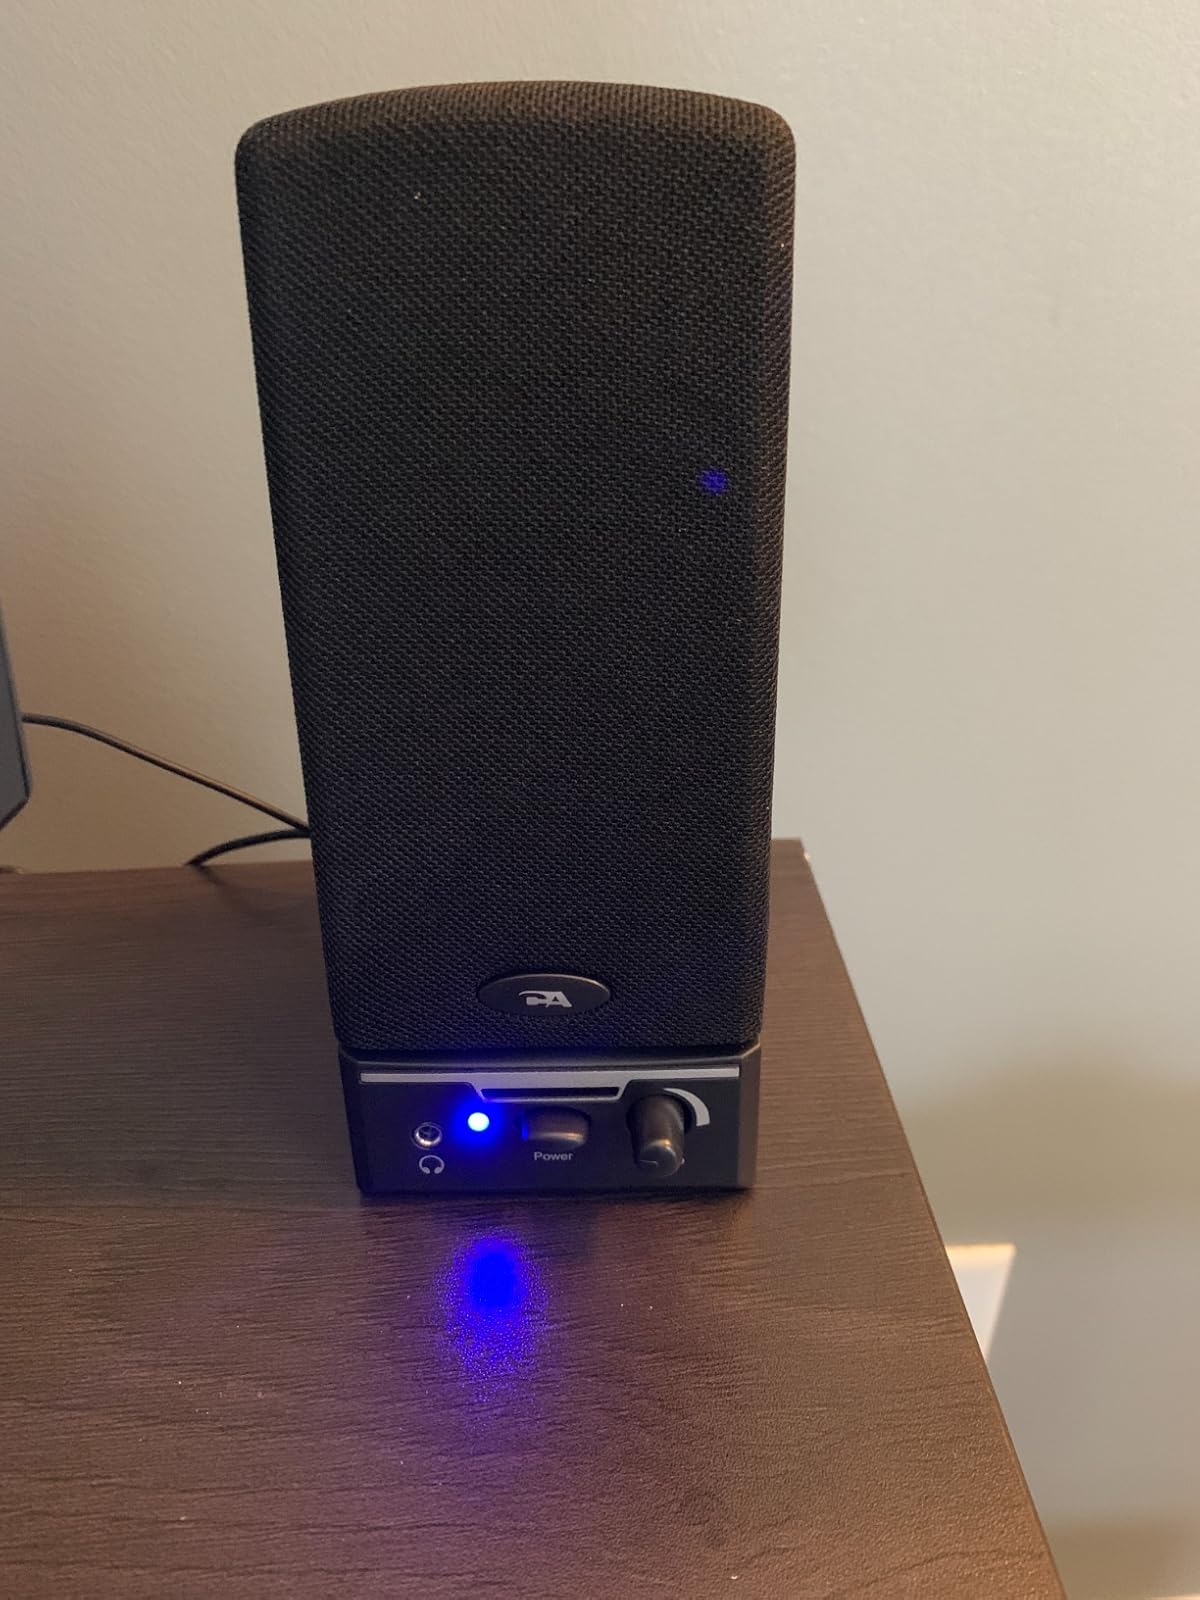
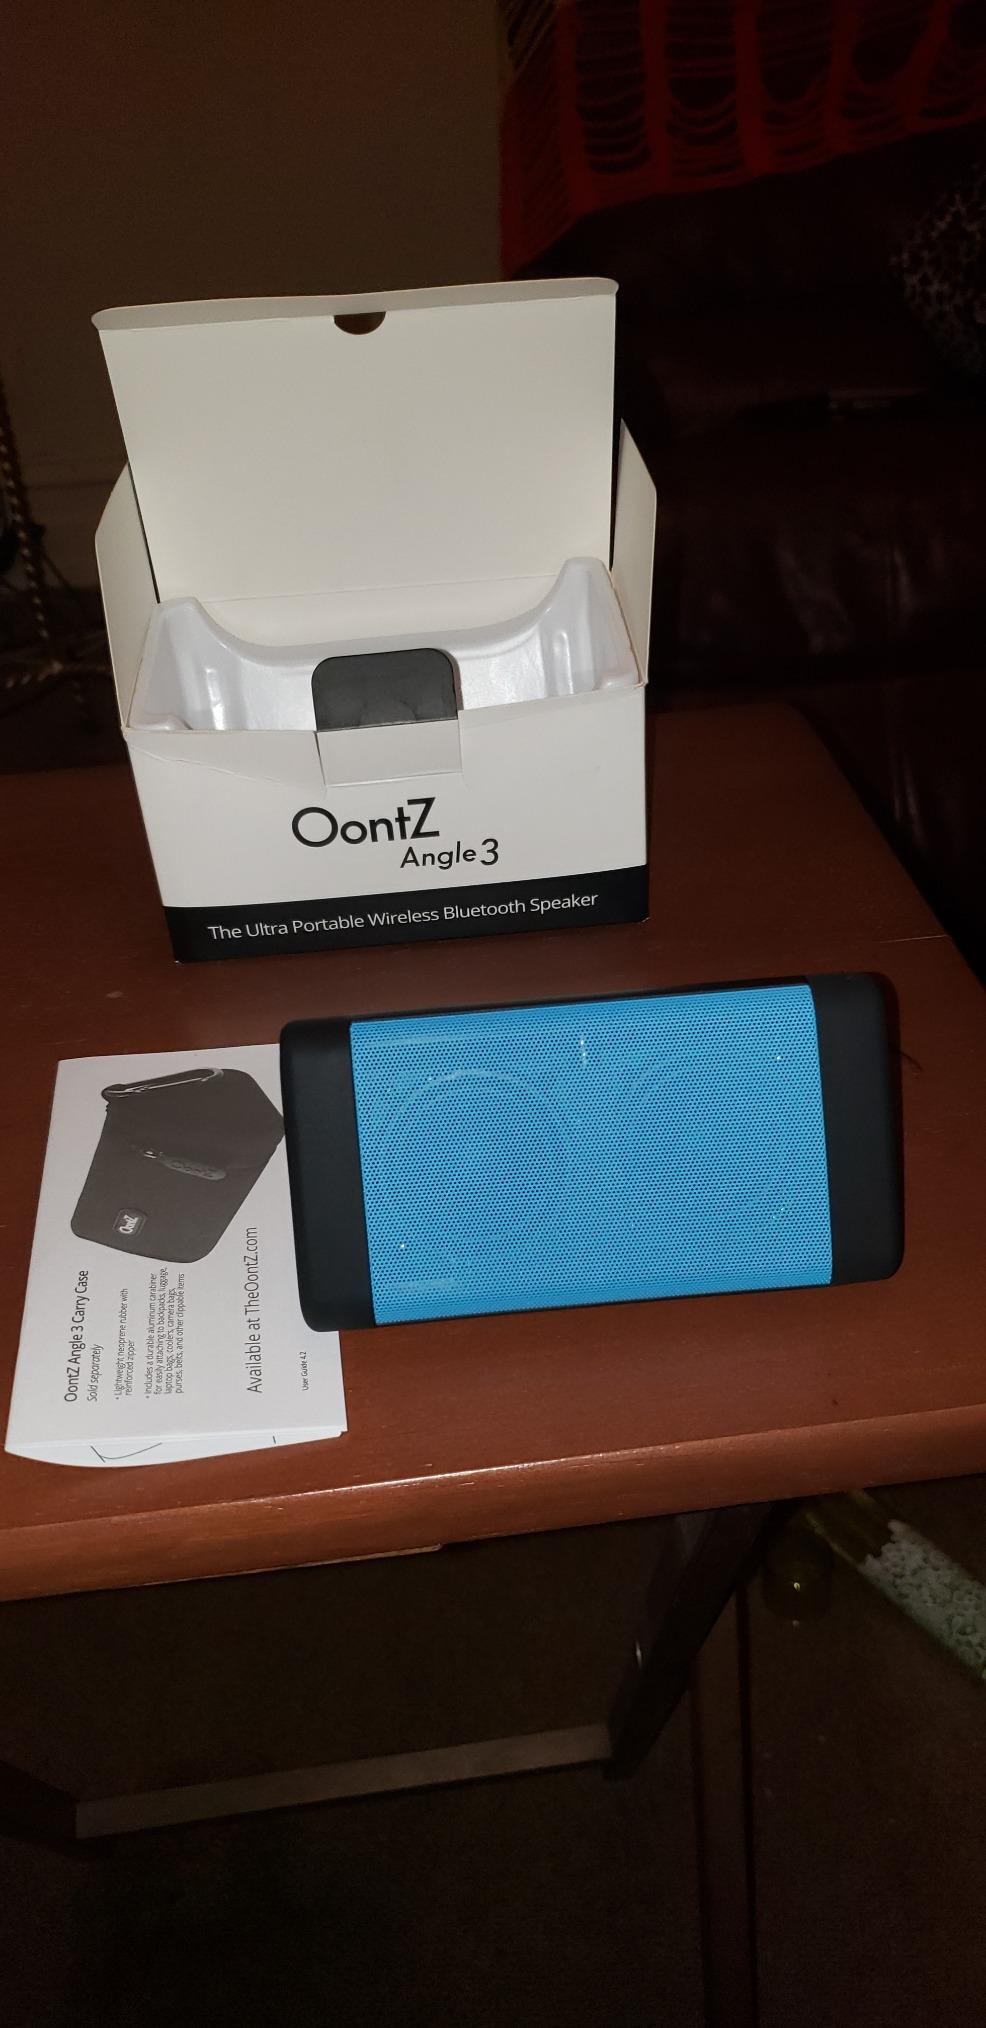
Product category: speaker
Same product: no